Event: Nepal Earthquake
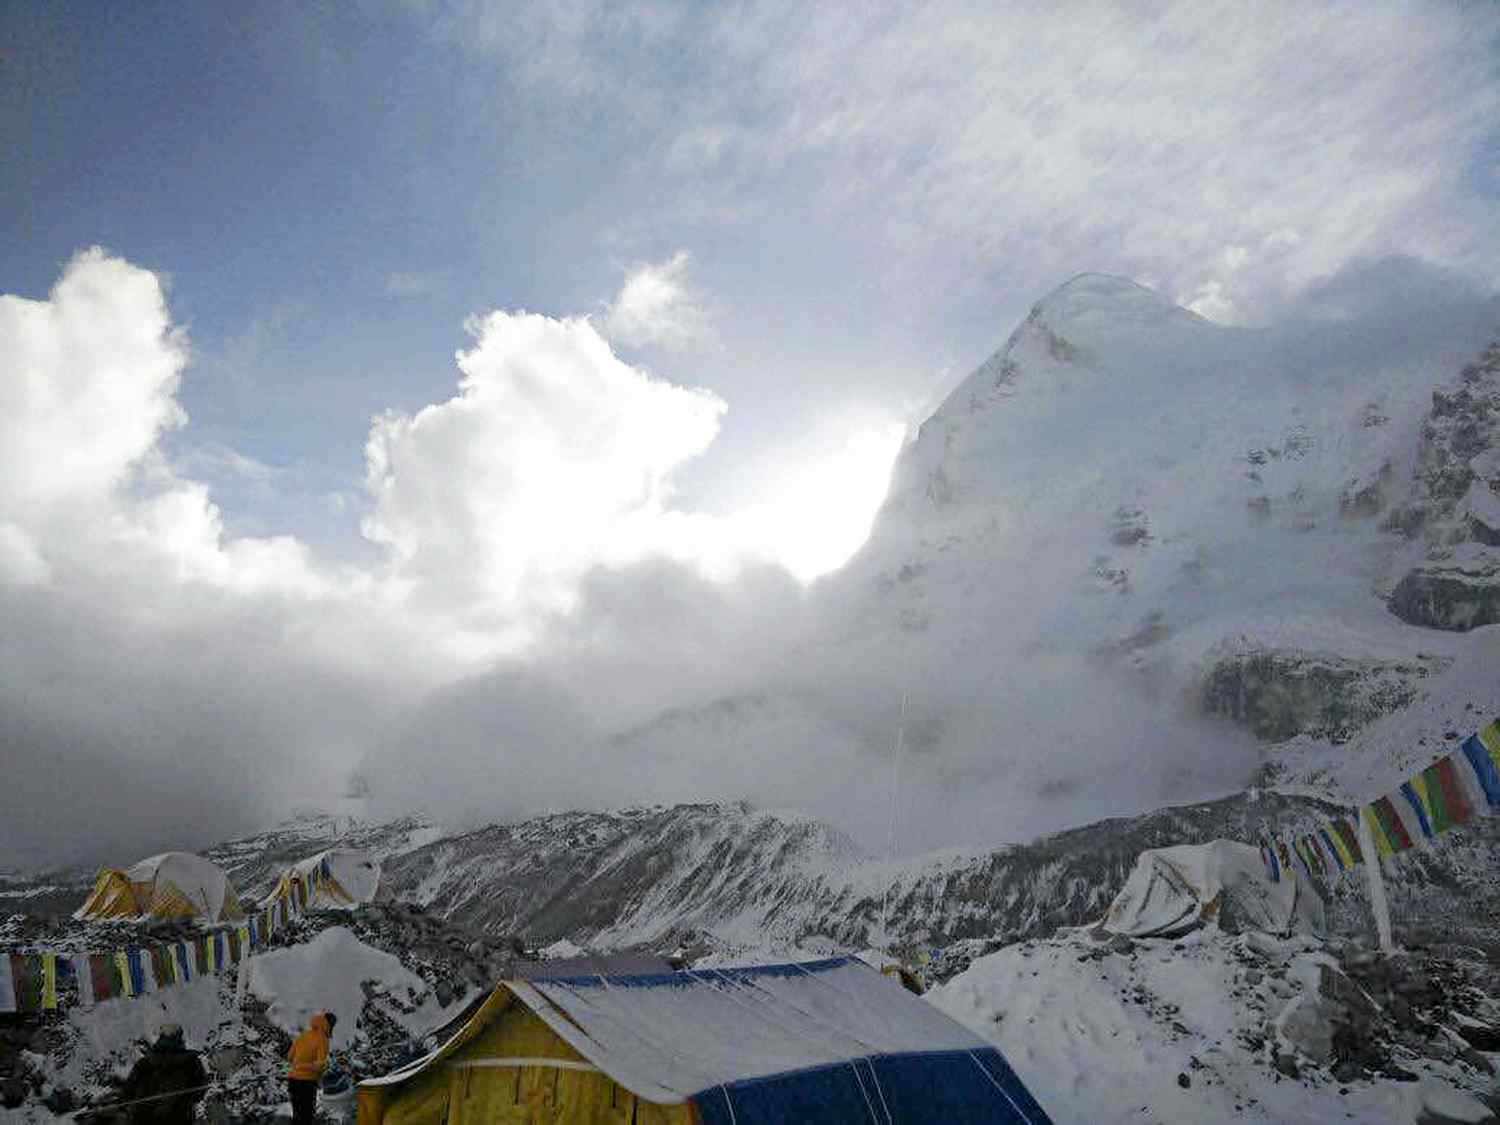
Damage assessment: no_damage